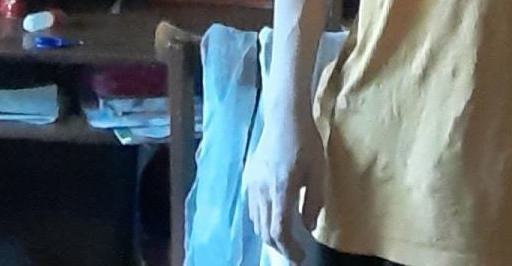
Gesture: no_gesture